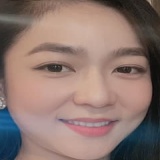
ca sĩ Hà Thanh Xuân